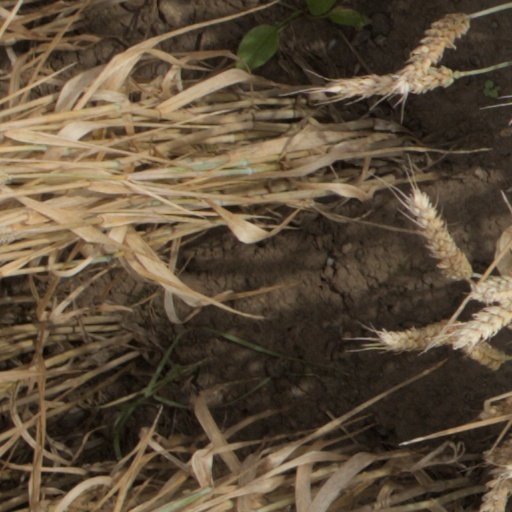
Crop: wheat